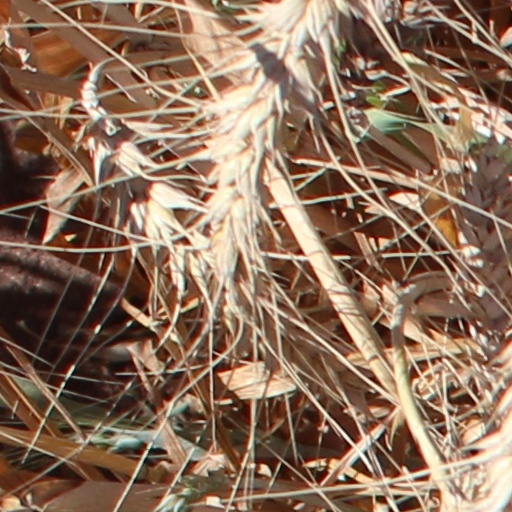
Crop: wheat